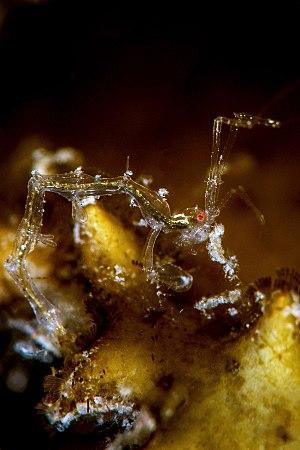
Une caprelle à la Réunion.
L'île de La Réunion est un département d'outre-mer français situé dans le sud-ouest de l'océan Indien.
Caprellidae est le nom d'une famille d'amphipodes également appelés « caprelles ». Les caprelles sont de petits crustacés marins majoritairement détritivores vivant sur les macrophytes, le fond ou les récifs. Leurs larves sont planctoniques.